Luigi Aloysius Colla

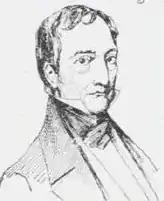
Luigi Aloysius Colla

Luigi Aloysius Colla (30 April 1766 – 23 December 1848) was an Italian botanist of the late 18th and early 19th centuries. He was a member of the Provisional Government of Savoy from December 12, 1798, to April 2, 1799, taking his turn as chairman of the government in rotation for a ten-day term. In 1820 Colla described two species, "Musa balbisiana" and "Musa acuminata", that are the basis for almost all cultivated bananas. Colla was a member of the Philadelphia Academy of Natural Sciences.